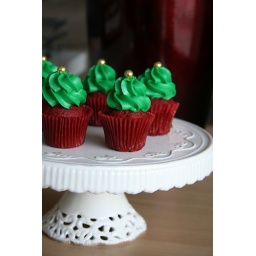
Red velvet cake in red baking cups, green frosting with an edible gold cachou topper.